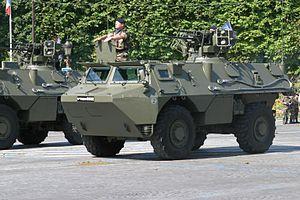
Le VAB, entré en service en 1976, est actuellement le véhicule de transport de troupes le plus répandu dans l'armée de Terre française avec, en 2011, 3 585 véhicules en ligne sur la commande initiale de 4 000 exemplaires pour l'armée française.
Cette liste présente les véhicules de transports de troupes pays par pays.